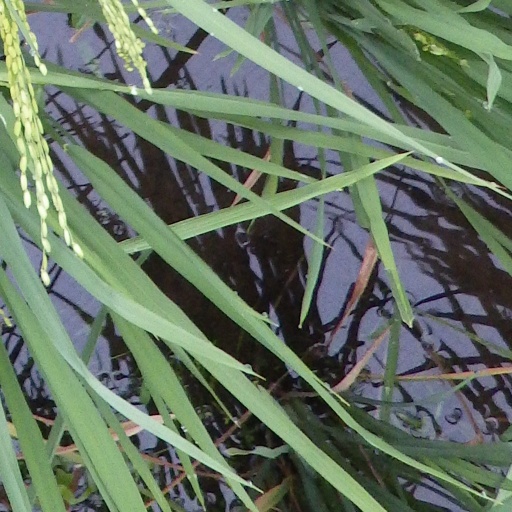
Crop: rice